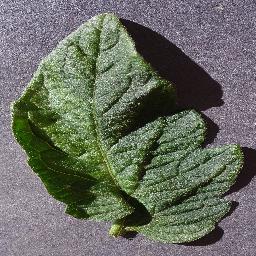
Label: Tomato___healthy